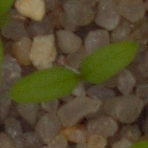
Label: common_chickweed